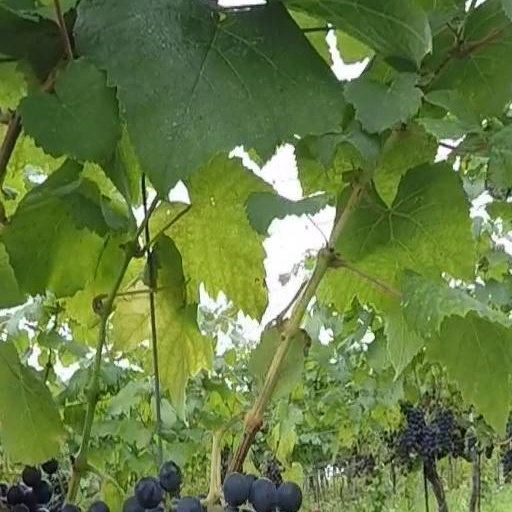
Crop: grape